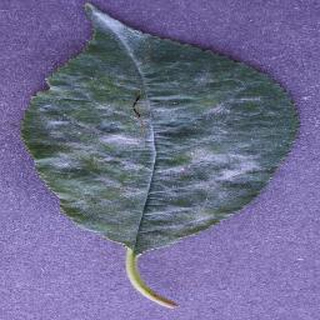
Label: cherry_powdery_mildew